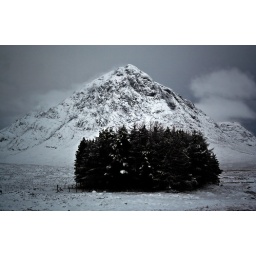
A view from my bedroom window in the King's House Hotel: Buchaille Etive Mor in winter garb.